Offa of Angel

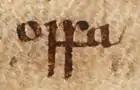
Offa's name in "Beowulf"

In the narrative of Saxo, Uffi is said to have been dumb or silent during his early years. His aged and blind father, King Wermund believed him to be a simpleton and in order to preserve his son's position as king had him marry the daughter of Freawine (a neighbouring warlord/king) so that Freawine would assist Uffi when he became king. However, the plans did not come to pass, as Freawine was killed by a Myrging warlord called Eadgils. Wermund subsequently raised Freawine's sons Ket and Wig as his own. The two would eventually cause great dishonour to the Angles when they ambushed Eadgils in a forest as he walked alone and slew him.